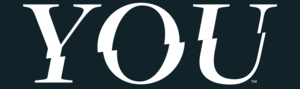
You, ou Parfaite au Québec, est une série télévisée américaine développée par Greg Berlanti et Sera Gamble, diffusée depuis le 9 septembre 2018, d'abord sur la chaîne Lifetime pour sa première saison puis sur le service Netflix depuis la deuxième.